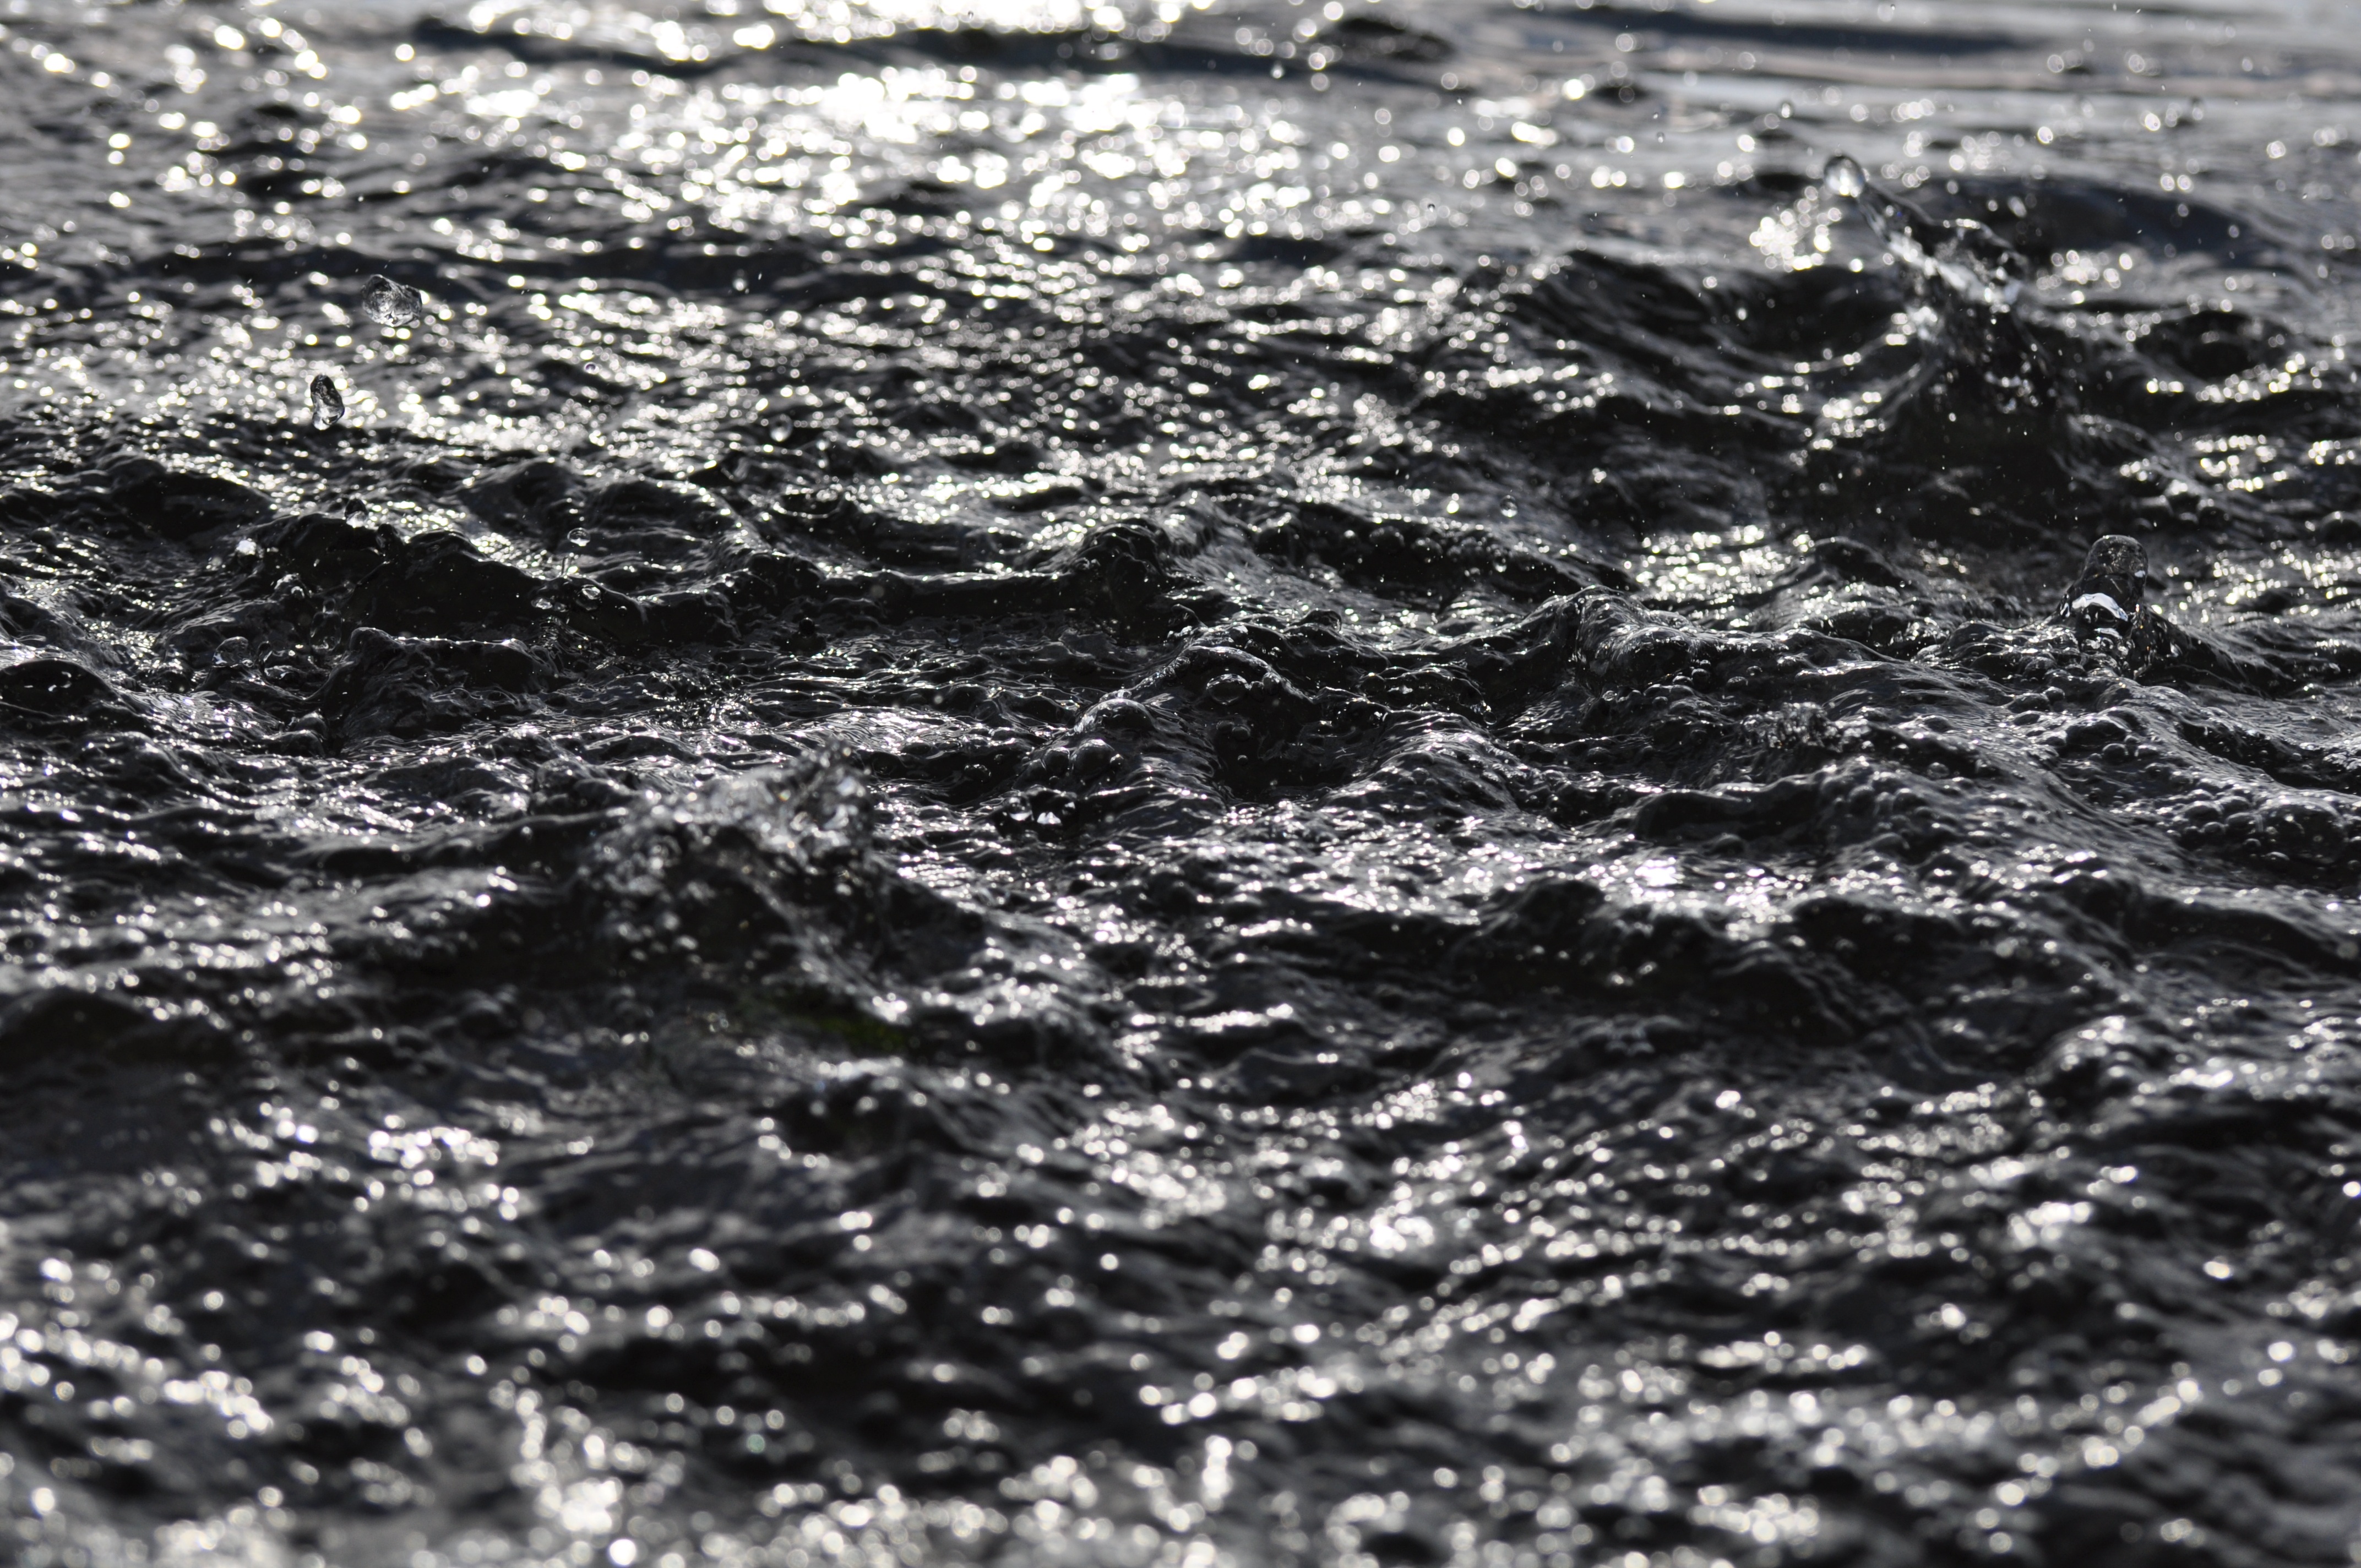
sea, coast, water, nature, rock, ocean, black and white, texture, rain, wave, lake, asphalt, black, whirlpool, monochrome, surface, waves, reflections, drops, monochrome photography, wind wave